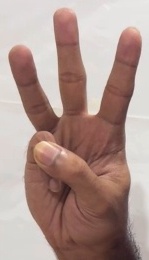
ASL sign: W